De Havilland Sea Vixen

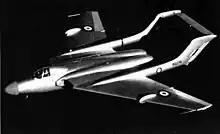
The DH.110 prototype "WG236", in 1952

The design of the DH 110 used the twin-boom-tail design layout of the de Havilland Vampire and de Havilland Venom. It had an all-metal structure, 45-degree swept wings, and an armament of four 30 mm ADEN cannons. The DH 110 was to be powered by a pair of Rolls-Royce Avon turbojet engines, each capable of generating of thrust, which would allow the aircraft to become supersonic in a shallow dive. The DH 110 had the distinction of being the first British two-seat combat plane to achieve supersonic speed.